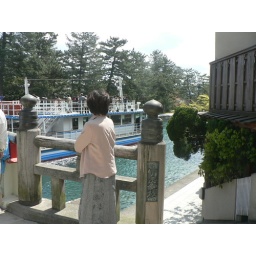
isthmus cruise ship by swinging bridge